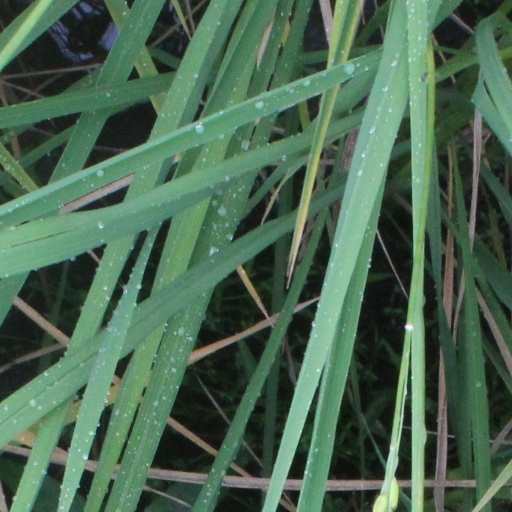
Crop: rice